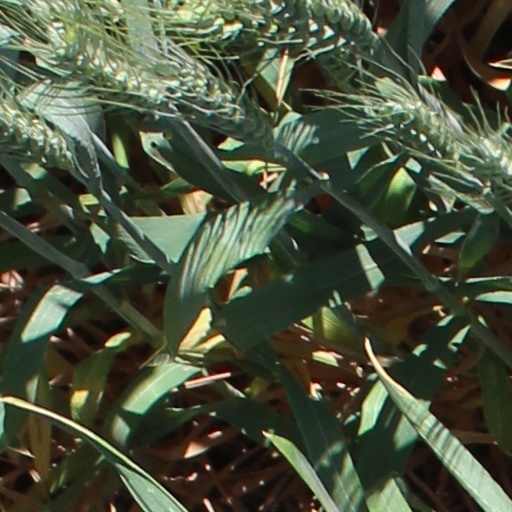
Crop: wheat